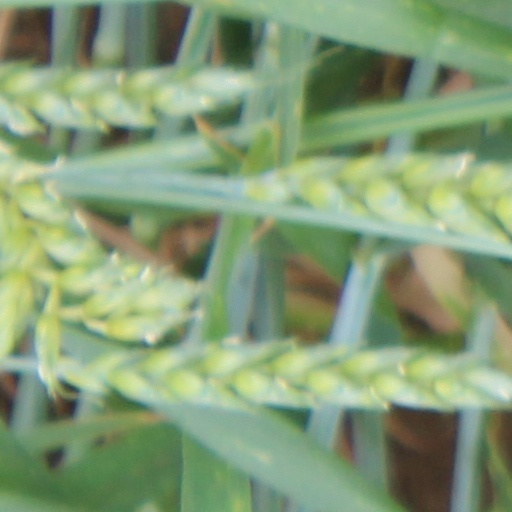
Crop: wheat